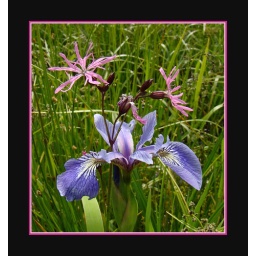
Beautiful flowers found along the edge of the road in Windsor, MA.